Haverford Township, Pennsylvania

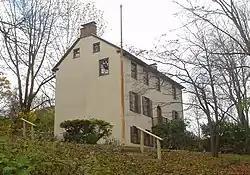
Nitre Hall,

The Nitre Hall Powder Mills, which gave the valley its name, were built by Israel Whelen shortly after 1800. The young nation had growing needs for explosives, and the mills prospered with an output of 800,000 pounds during the War of 1812. Nitre Hall Mills produced a quality and quantity of black powder in the U.S. second only to the Dupont Mills on the Brandywine. After the powder mills closed in 1840, Dennis Kelly bought the property and converted the buildings to the manufacture of textiles. Nitre Hall is on the National Register of Historic Places.